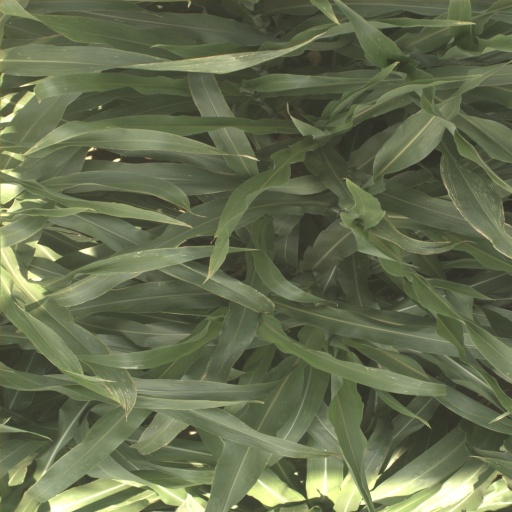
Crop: sorghum